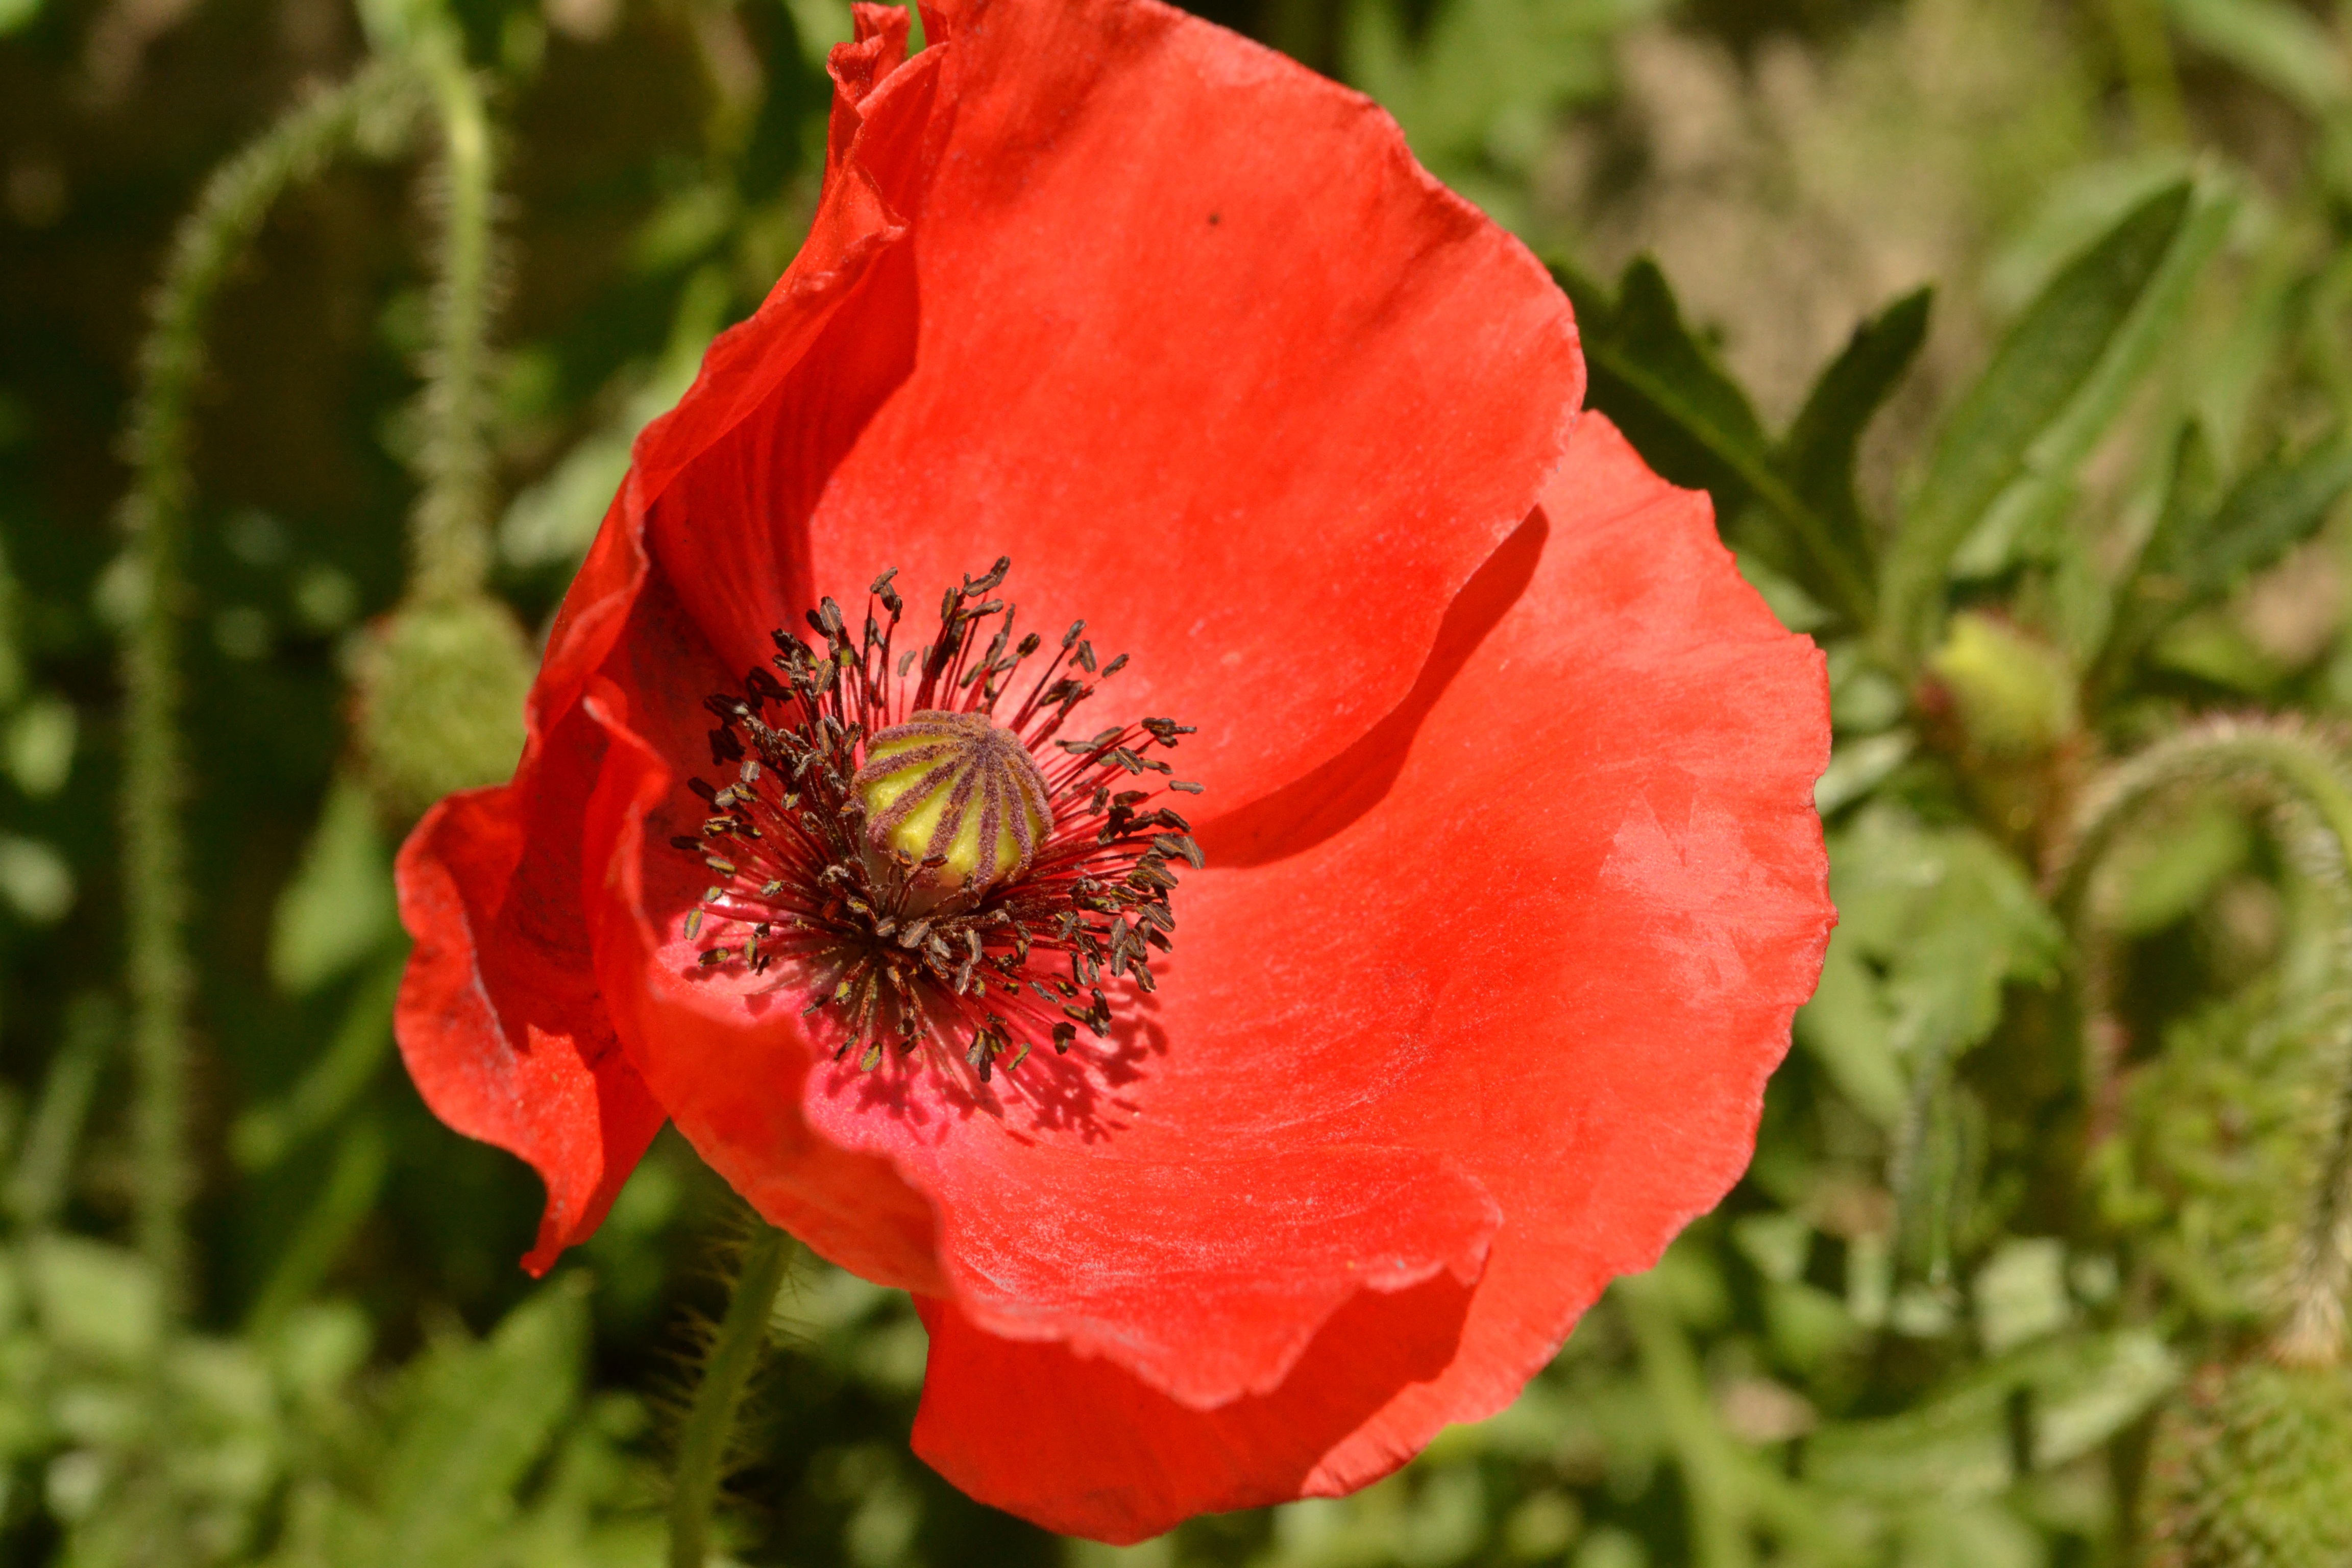
nature, plant, flower, petal, red, botany, flora, wildflower, poppy, coquelicot, macro photography, flowering plant, annual plant, land plant, poppy family